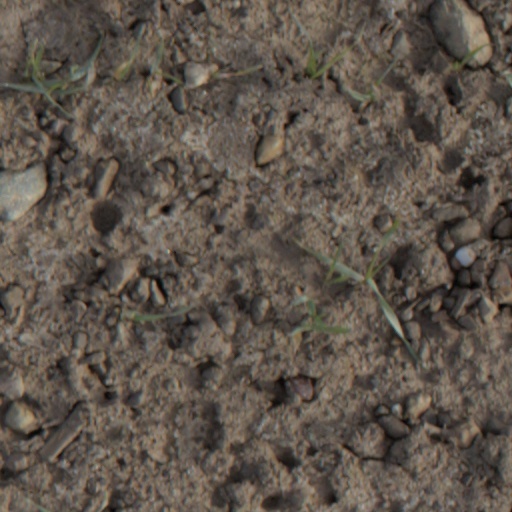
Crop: wheat